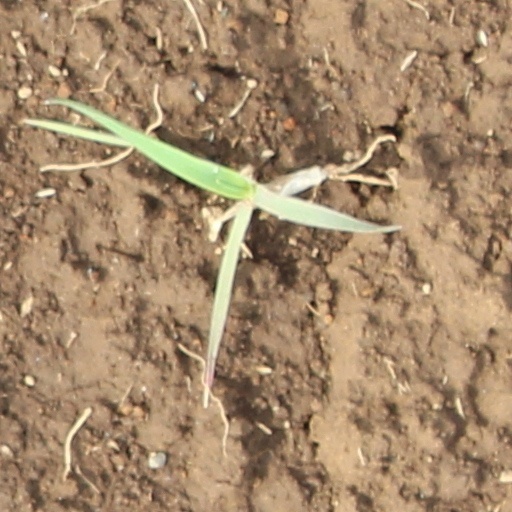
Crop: wheat